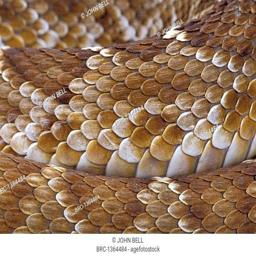
Animal: snakes